Robert Summers (artist)

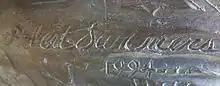
Signature of Robert Summers

Summers' studio website, states that Summers has had "no formal art training, save a short course in mixing colors at age 15. He began to explore art as a profession in 1964. His paintings include works in various mediums including; egg and acrylic tempera, oil, dry-brush watercolor, pastel, and pencil. His sculptures have included wax and clay, and currently divides his time between painting and sculpting. He describes his "flat work" as "painterly